Jerry Williams (singer)

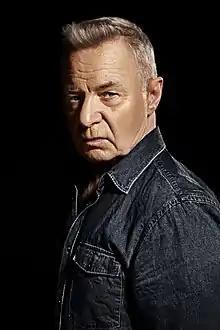
Williams in 2012

Erik Sven Fernström (15 April 1942 – 25 March 2018), known by his stage name Jerry Williams, was a Swedish singer and actor. He began his career as the lead singer of The Violents, before launching a solo career.